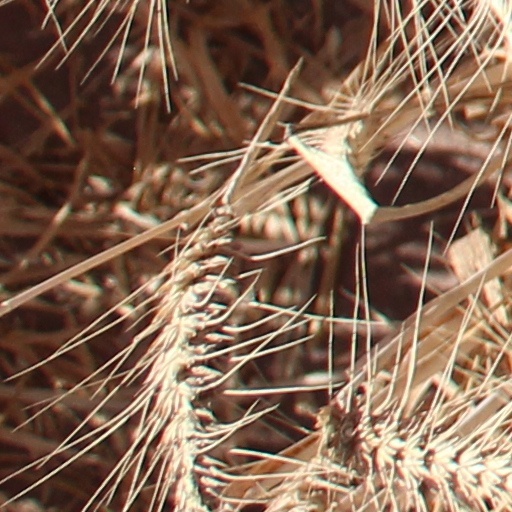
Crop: wheat